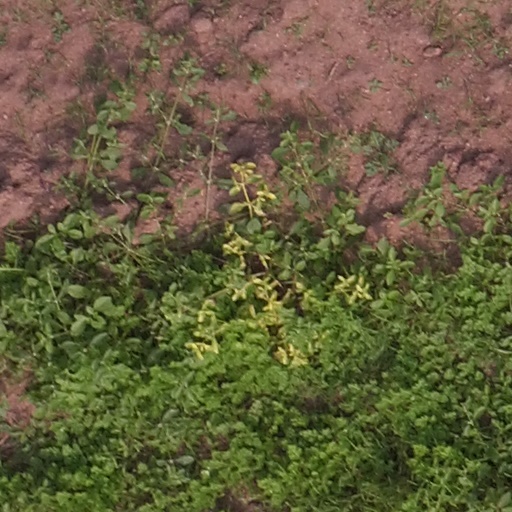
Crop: maize; corn